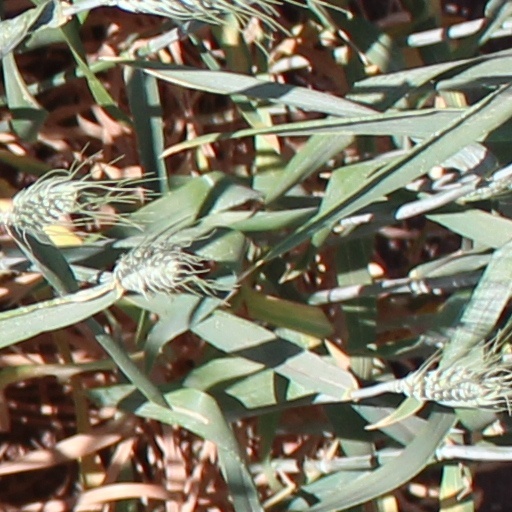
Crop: wheat